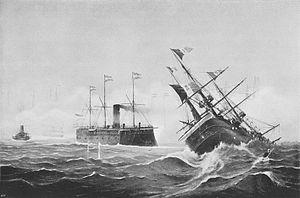
La mer Adriatique est une mer séparant la péninsule italienne de la péninsule balkanique. L'Adriatique est le bras de la Méditerranée situé le plus au nord en s'étendant du canal d'Otrante jusqu'aux villes de Venise et de Trieste et à l'embouchure du Pô. Les pays côtiers sont l'Italie, la Slovénie, la Croatie, la Bosnie-Herzégovine, le Monténégro et l'Albanie, ainsi que la Grèce par l'île de Corfou.